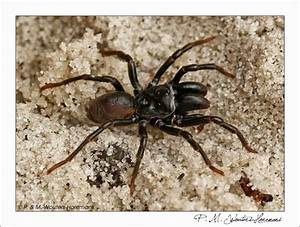
Label: spider